Chameria

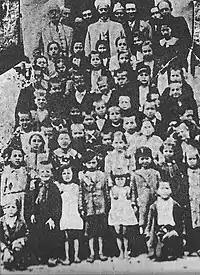
Albanian school of Filiates in 1942–44

Modern day scholarship gives descriptions of the geographical outlines or areas of Chameria. Professors of History, Eleftheria Manta, Kyriakos Kentriotis and Dimitris Michalooulos agree that Chameria extends from the Acheron River to Butrint and the inland reaches east till the slopes of Mount Olytsikas. This region, besides a small part that belongs to the Albanian state is more or less equated with Thesprotia. Leonidas Kallivretakis states that the Greek part of the Chameria region is limited to Thesprotia prefecture, both in Ottoman and modern times. Similarly, historian Georgia Kretsi states that Chameria concerns the same region which is today called Thesprotia among Greeks, in addition to a small number of settlements on the Albanian side of the border. Lambros Baltsiotis states that it includes a small part of Albanian territory, consisted of the western part of Thesprotia prefecture and north of Preveza regional unit (former Preveza prefecture), stretching down to Fanari. German historian Hermann Frank Meyer states that the modern Thesprotia prefecture geographically coincides with Chameria. Laurie Kain Hart states that Chameria as a district extends to "Epiros at least as far south as Preveza". Historian Konstantinos Tsitselikis states that Chameria is part of Margariti, Igoumenitsa, Filiates and Paramythia regions. Historian Sherif Delvina states that the southernmost limit of Chameria is the Acheron river.